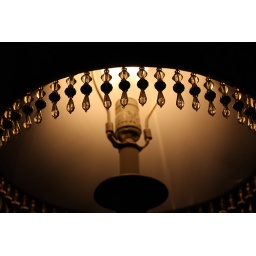
noticed this cool lamp shade while over my aunt's house checking out her new kittien!